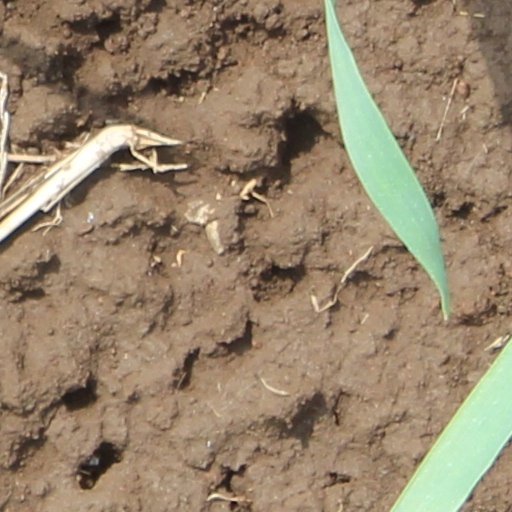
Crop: wheat